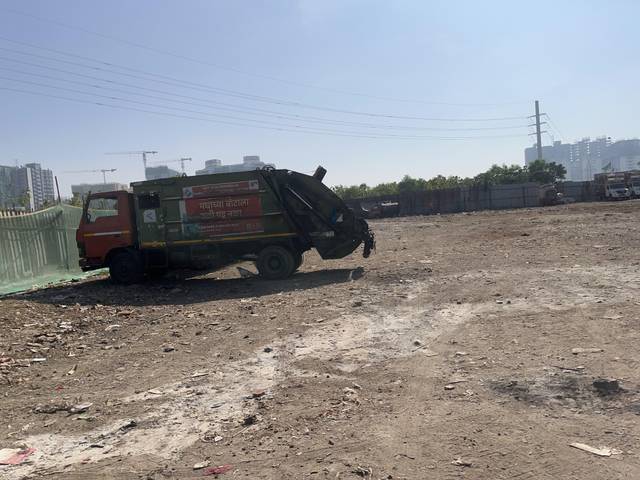
Region: India
Coordinates: 19.199, 72.83